Wild in the Country

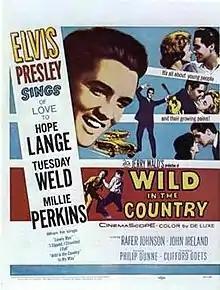
Theatrical release poster

Wild in the Country is a 1961 American musical-drama film directed by Philip Dunne and starring Elvis Presley, Hope Lange, Tuesday Weld, Millie Perkins, Rafer Johnson and John Ireland. Based on the 1958 novel "The Lost Country" by J. R. Salamanca, the screenplay concerns a troubled young man from a dysfunctional family who pursues a literary career. The screenplay was written by playwright Clifford Odets.